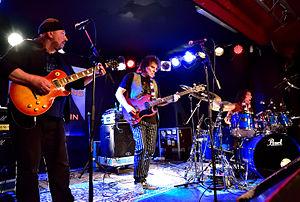
Mountain est un groupe de blues rock américain, originaire de Long Island, dans l'État de New-York. Il est formé en 1969 autour de Leslie West, ancien guitariste de The Vagrants, et Felix Pappalardi, bassiste, chanteur et également producteur qui a travaillé avec Cream sur l'album Disraeli Gears.